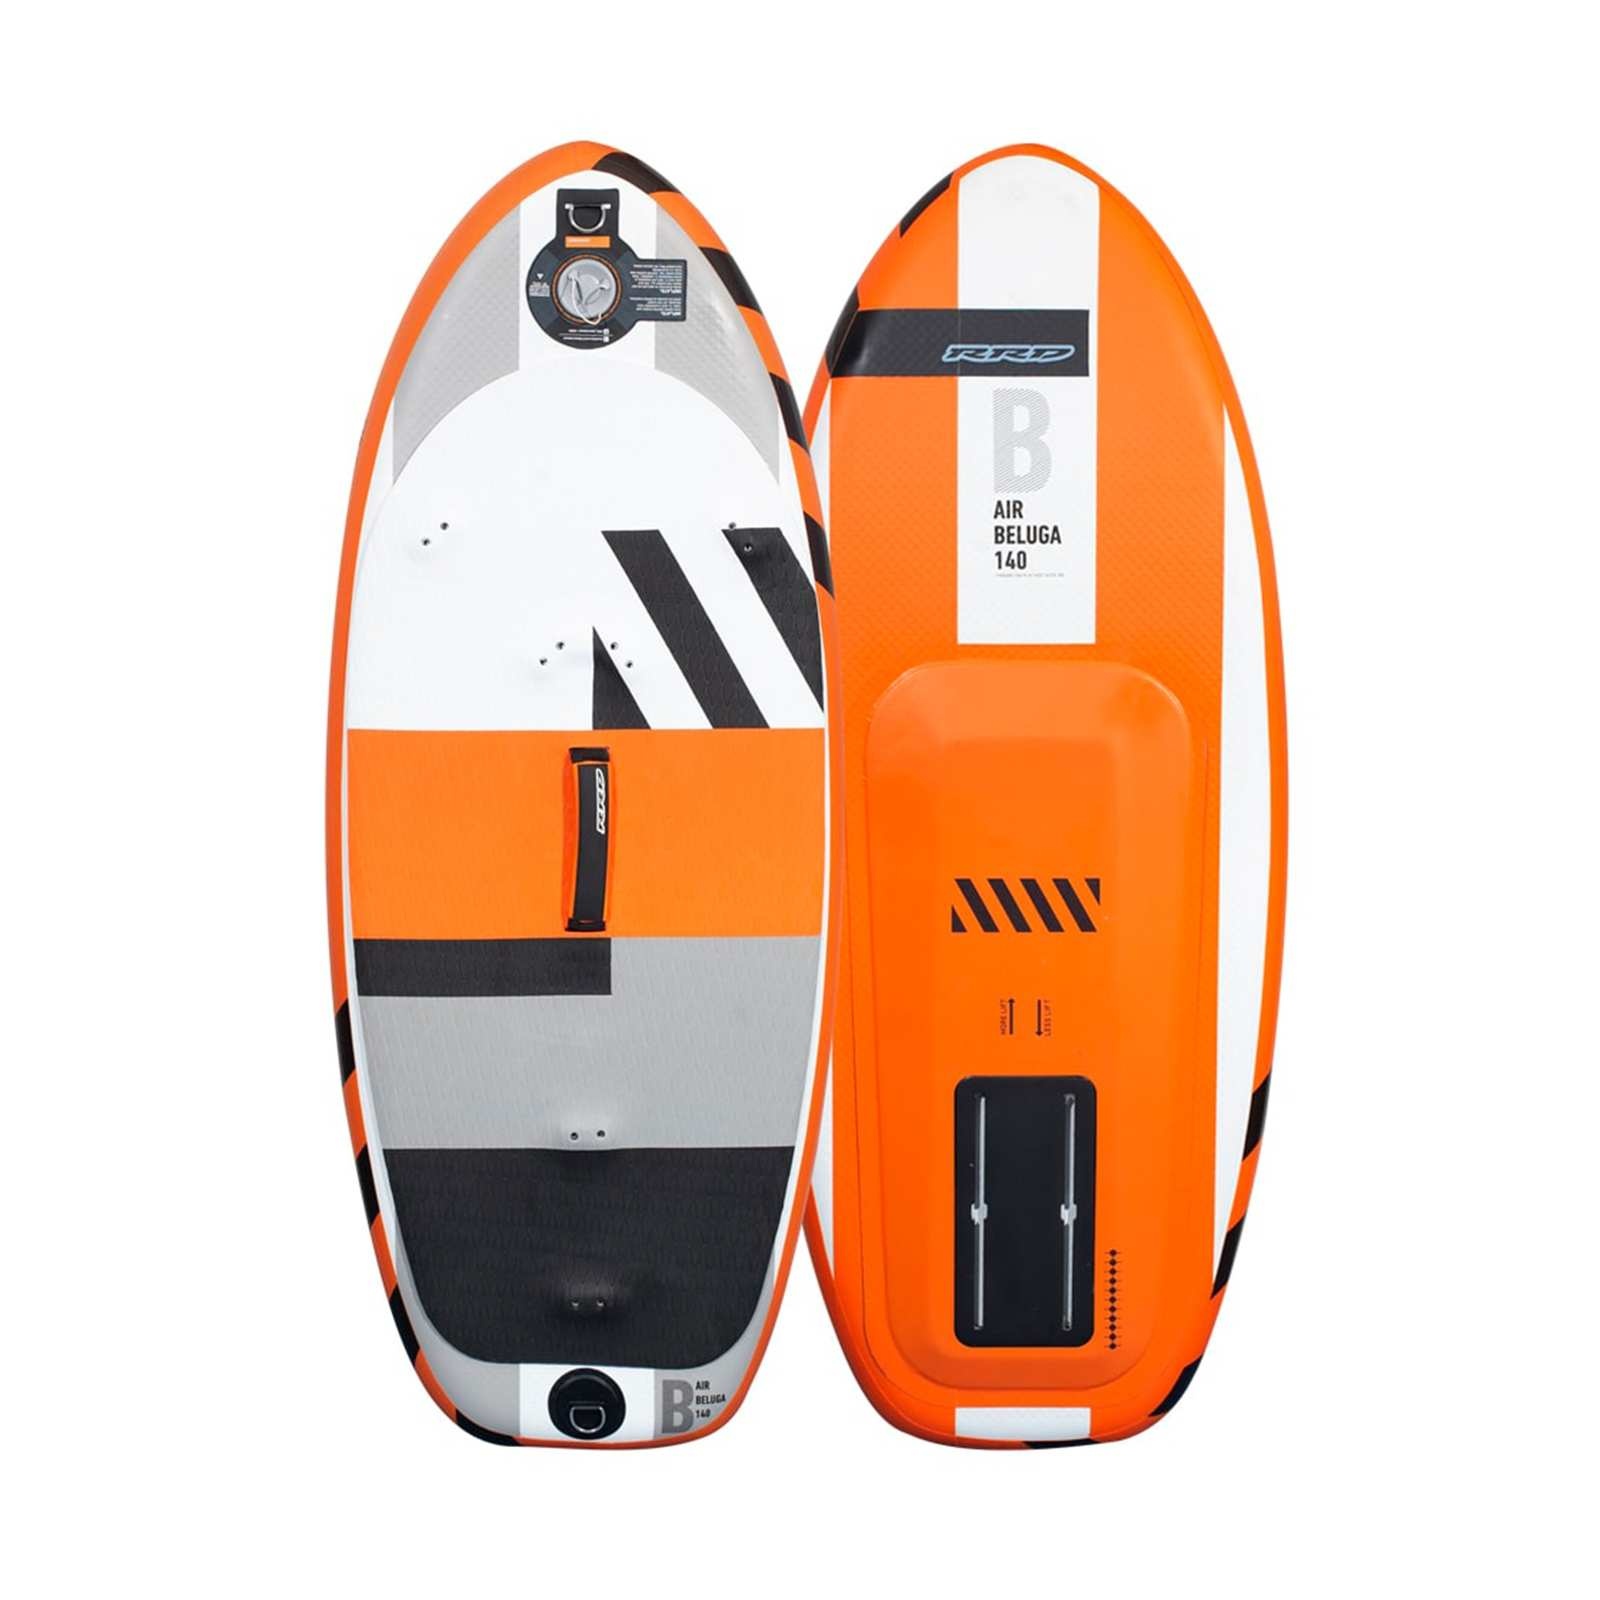
Tabla de Wing Foil Air Beluga 140x56cm 50l RRD 26ABLG140
﻿ Tabla de Wing Foil Air Beluga 140x56cm 50l RRD 26ABLG140 Descripción: La Tabla de Wing Foil Air Beluga de RRD está diseñada para aquellos que buscan una experiencia inigualable en el agua, ofreciendo una funcionalidad destacada en el mundo del wingfoiling. Su construcción innovadora con una tecnología de placa de carbono superligera, combinada con un diseño trapezoidal, garantiza una rigidez y control excepcional, similar a las tablas de composite, pero en un formato inflable. Hecha con un cuerpo ligero de dropstitch y PVC de alta calidad, este modelo proporciona una durabilidad sobresaliente sin comprometer el rendimiento. La Air Beluga no solo es fácil de transportar gracias a su mochila acolchada y su asa de manejo, sino que también promete una experiencia placentera, tanto para principiantes como para expertos. Con características que priorizan la comodidad y la eficiencia, es la opción perfecta para disfrutar de volar sobre el océano. Características clave: Construcción con placa de carbono de alta densidad y núcleo de espuma PVC para máxima rigidez. Tecnología inflable avanzada con capas de tejido PVC en la parte superior e inferior y cuerpo ligero de dropstitch. Diseño ergonómico con tres puntos de inserción para correas de pies que permiten una colocación ideal. Asa de transporte en la parte superior para facilitar el manejo y transporte. Incluye bomba de doble acción para una inflación rápida y sin esfuerzo. Especificaciones: Fabricante: RRD SKU: 26ABLG140 Material: Placa de carbono, PVC, dropstitch Tamaño/Dimensiones: 140 x 56 cm Peso: Ultra ligero Color: No especificado Tamaño: 50l Categoría: Tablas de Wing Foil Grupo de edad: Adultos Género: Unisex Uso recomendado: Esta tabla es ideal para usuarios de todos los niveles, desde recreativos hasta avanzados, que desean explorar el emocionante mundo del wingfoiling. Es especialmente adecuada para quienes buscan disfrutar de actividades en aguas tranquilas o mar abierto. Para una experiencia óptima, se sugiere combinarla con accesorios como correas para los pies y una bomba de inflado, garantizando un rendimiento máximo y comodidad en el agua.
Brand: RRD
Category: Sporting Goods > Outdoor Recreation > Boating & Water Sports > Wingfoiling > Wingfoil Boards